Domino toppling

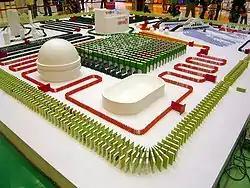
A domino show

Domino toppling refers to the process of arranging dominoes in a sequential layout, commonly known as a domino run, and subsequently knocking over the first domino in the sequence. This action triggers a chain reaction, where each domino in turn falls into the next, resulting in a cascading effect termed the domino effect.